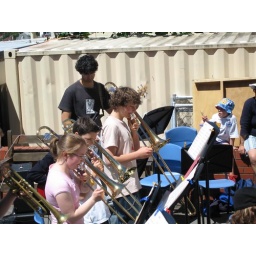
Jamie's friend in the brown shirt